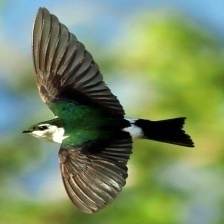
Species: VIOLET GREEN SWALLOW
Scientific name: TACHYCINETA THALASSINA